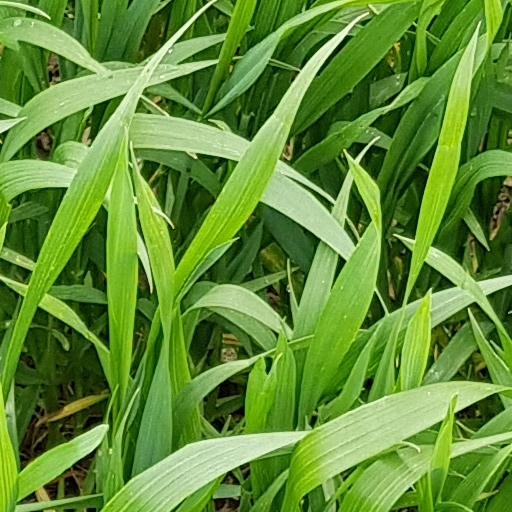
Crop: wheat